History of Russian animation

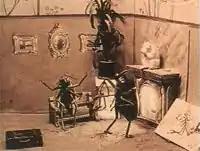
Scene from Ladislas Starevich's "The Cameraman's Revenge" (1911).

The first Russian animator was Alexander Shiryaev, a principal ballet dancer and choreographer at the Mariinsky Theatre who made a number of pioneering stop motion and traditionally animated films between 1906 and 1909. He built an improvised studio at his apartment where he carefully recreated various ballets — first by making thousands of sketches and then by staging them using hand-made puppets; he shot them using the 17.5 mm Biokam camera, frame by frame. Shiryaev didn't hold much interest in animation as an art form, but rather saw it as an instrument in studying human plastics. They were mostly forgotten during the Soviet period, mentioned only in the memoirs of his students. In 1995, they were re-discovered by a ballet historian Viktor Bocharov who got hold of Shiryayev's archives and released "A Belated Premiere" documentary in 2003 with fragments of various films. All of them were later restored and digitized with the help from the Pordenone Silent Film Festival and Aardman Animations.